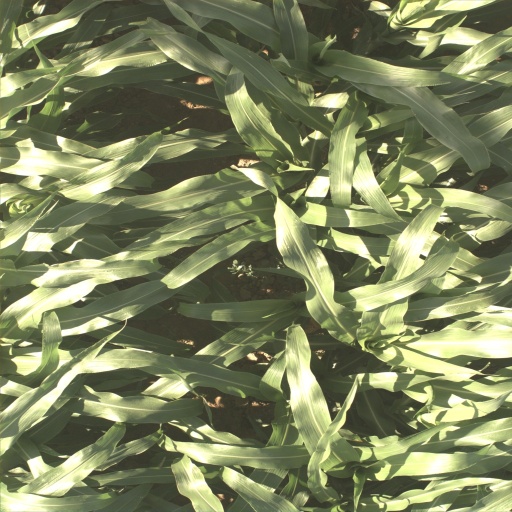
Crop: sorghum